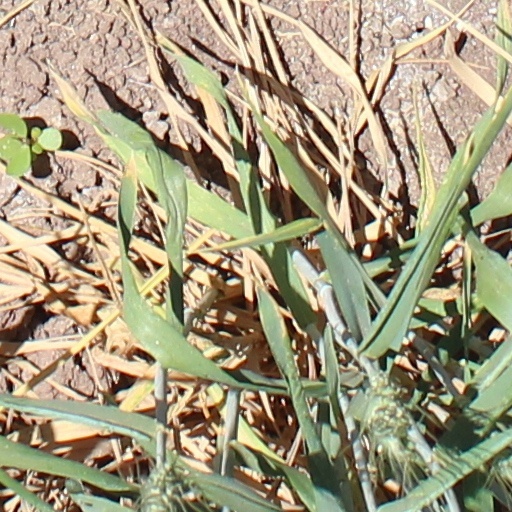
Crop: wheat